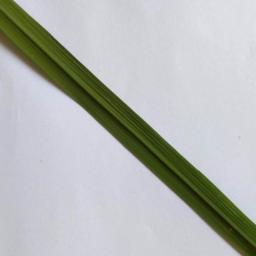
Label: Rice___Healthy